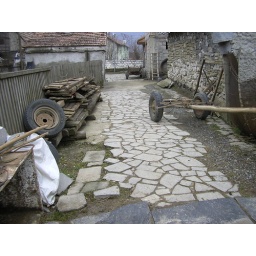
rock from the nearest hill in Racos